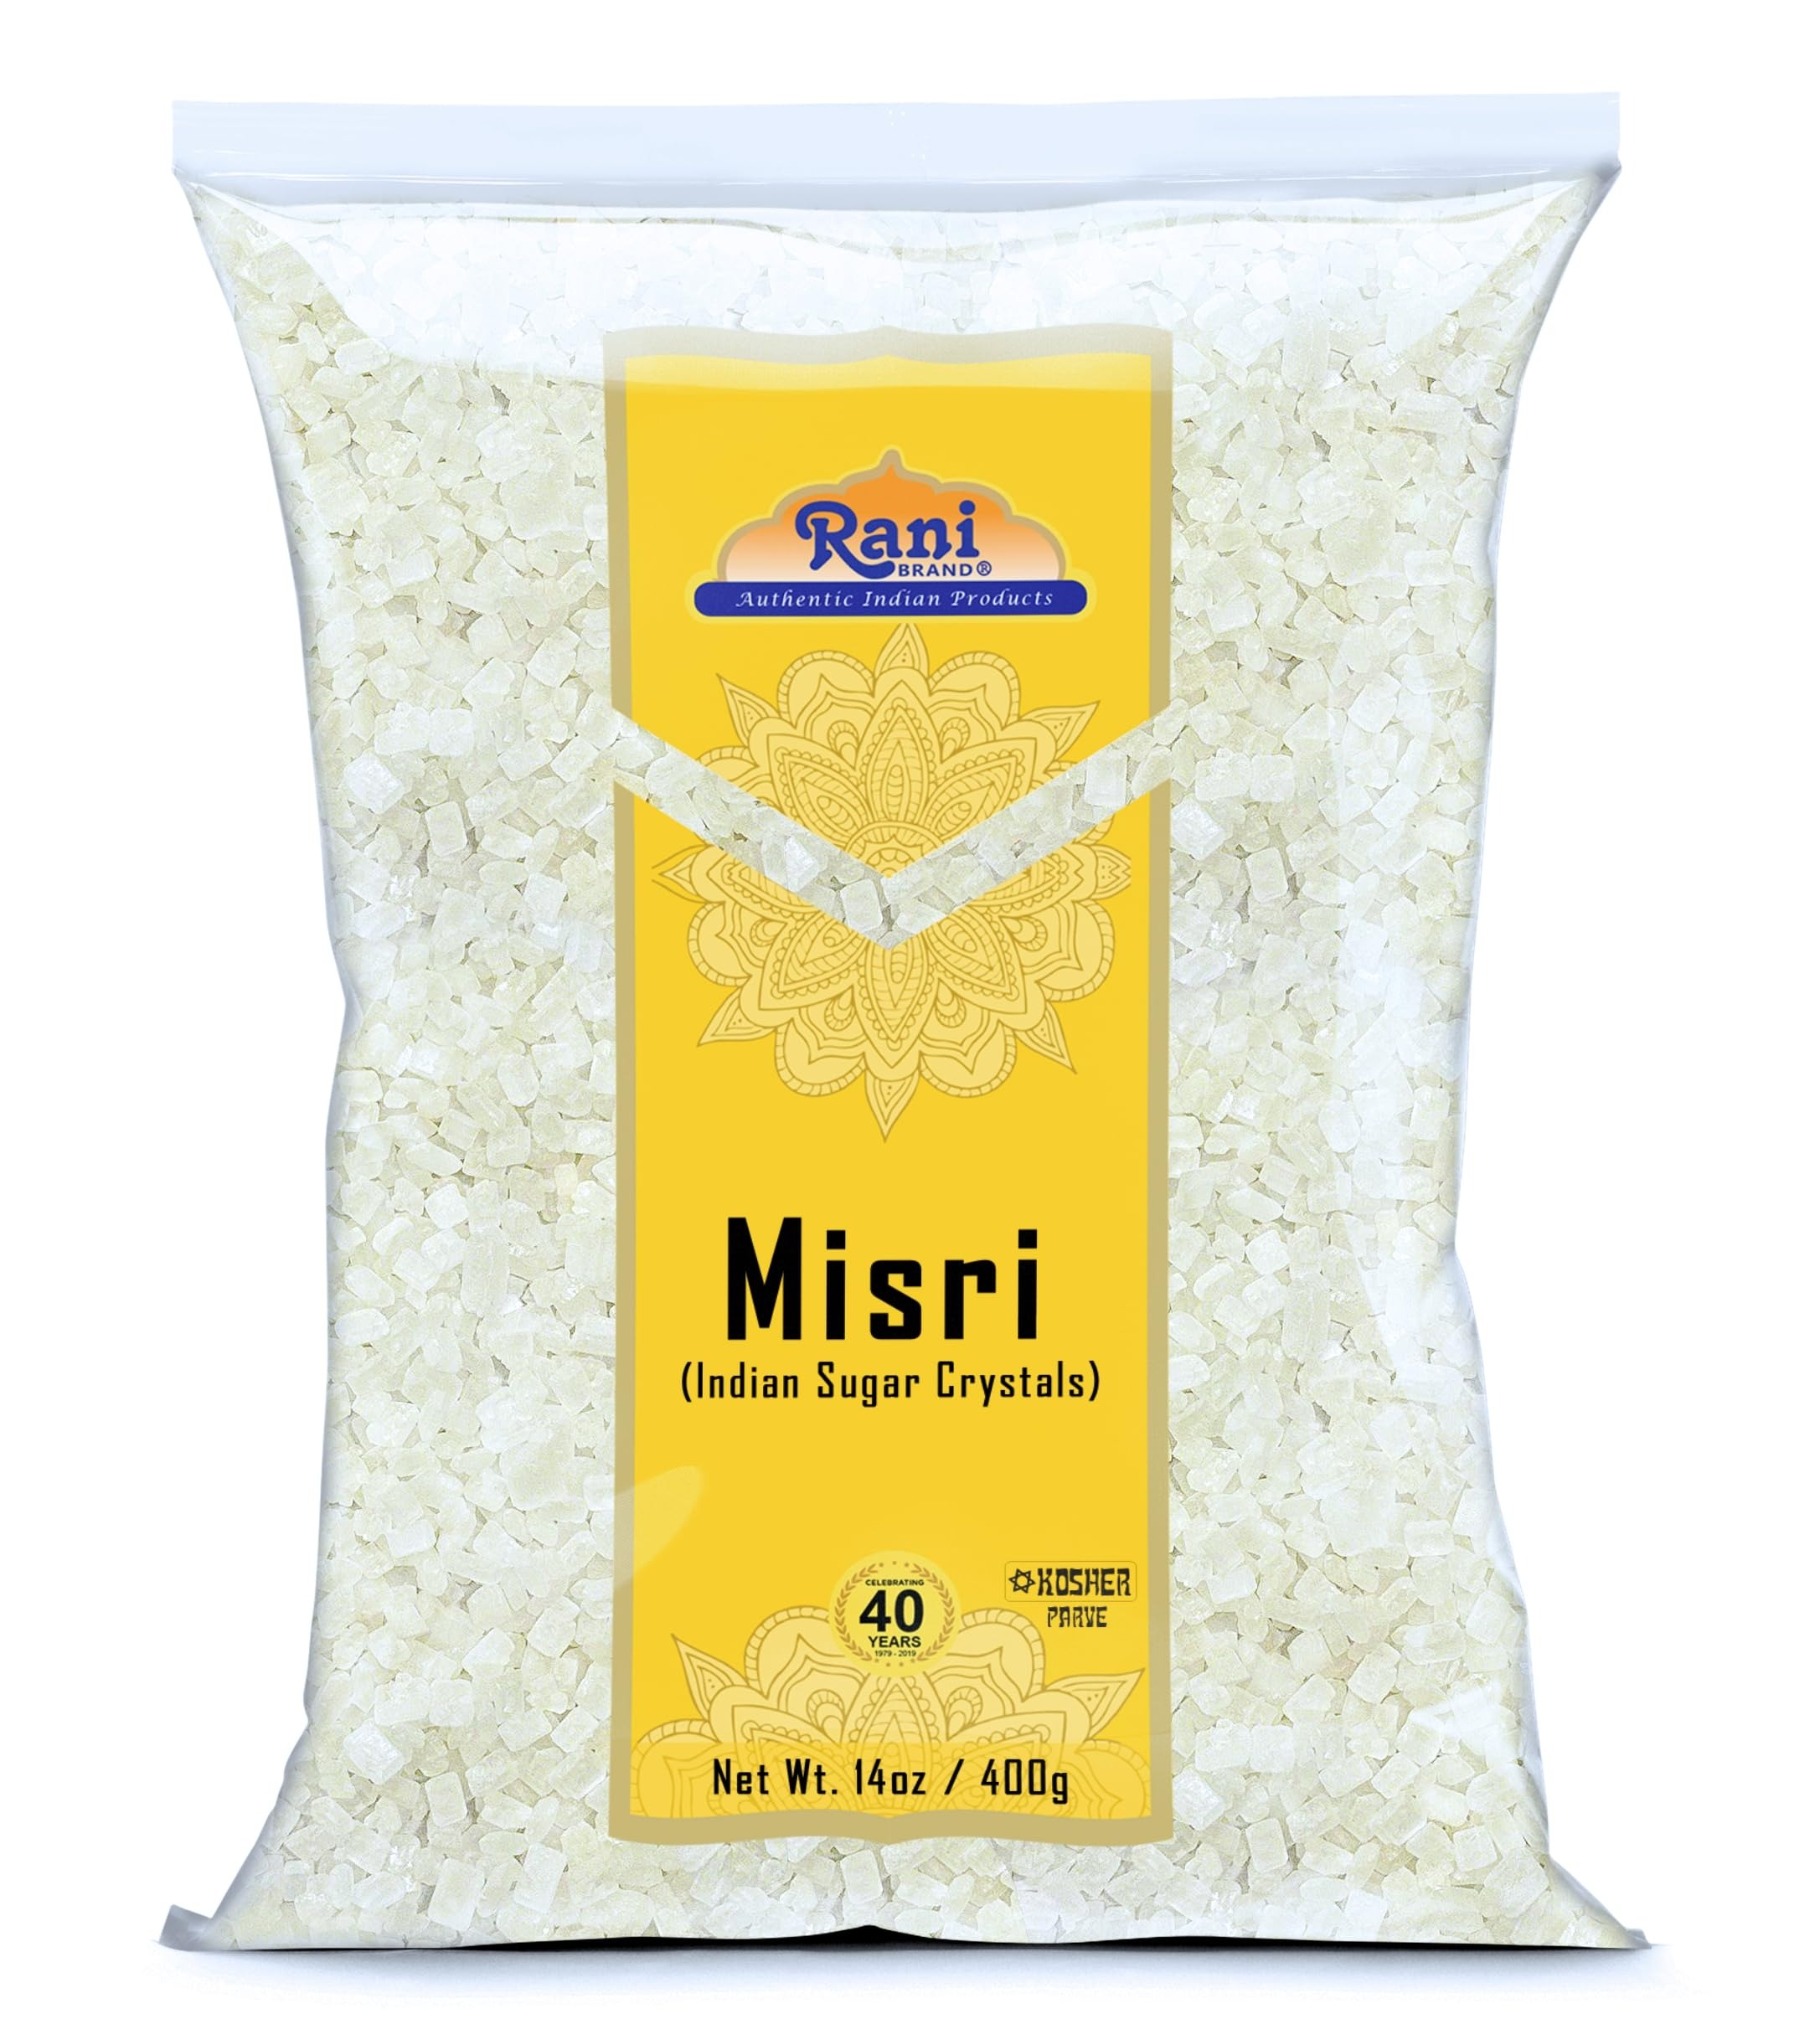
Item Name: Rani Misri (Indian Sugar Crystals) 14oz (400g) ~ All Natural | Gluten Friendly | No Colors | Vegan | Kosher | Indian Origin
Bullet Point 1: You'll LOVE our Misri (Rock Candy Sugar Crystals) Sakar by Rani Brand Here's Why:
Bullet Point 2: ❤️Indian Rock sugar creates a taste of its own, goes great in sweetening teas, coffee & cakes. Mixed with fennel seeds, makes a great natural breath freshener
Bullet Point 3: ❤️Now KOSHER! 100% Natural, Non-GMO, No Preservatives, Vegan, Gluten Friendly PREMIUM Gourmet Food Grade Sugar.
Bullet Point 4: ❤️Rock sugar, or rock candy, is used by a wide variety of cultures around the world in a variety of applications. Some are just for fun others play a core role in flavoring or sweetening dishes. Rock Sugar is well known for sweetening tea or milk without changing its flavor and is also consumed as a candy. Dissolve it in warm water to make sugar syrup and add it to iced tea, coffee, lemonades etc. Just add one or two cube to hot milk or tea to sweeten the drink.
Bullet Point 5: ❤️Net Wt. 14oz (400g), Authentic Product of India, Alternate Names: Misri, Rock Sugar, Mishri, Sakar, Shakkar
Product Description: <B>Sugar Rock Candy Crystals or Misri</b> is the best sweetener and it tastes better than other sweetening agents like Honey, artificial sweeteners, refined sugar and stevia. It not just sweetens tea, but also enhances the natural taste without allowing any unpleasant or bitter after taste. Benefits of Rock sugar candy or mishri which its also called as rock candy can be found in many varied cultural traditions, but it originates from and India & Mid-East Countries, the dessert was often tinted and mildly flavored with sugar candy, saffron and flowers. <br><br><b> ROCK SUGAR, ALSO KNOWN AS ROCK CANDY OR SUGAR CANDY, IS A HARD CONFECTION MADE BY COOLING SUGAR SYRUP INTO LARGE CRYSTALS <br><br> USAGE OF ROCK CRYSTAL SUGAR: <br><br></b> Rock crystal sugar is a classic candy that is ideal for wedding receptions, Valentine’s Day, or special occasions. They are also perfect for engagement parties, bridal showers, and weddings. Rock sugar is especially common in Asian cuisines and is used to sweeten teas, desserts, and even savory dishes.<br><br> It is less sweet than a comparable volume of granulated, white table sugar, making it an ideal, mild sweetener for many drinks and dishes. <br><br><b> MILD SWEETNESS LEVELS <br><br></b> Rock sugar typically has a milder sweetness level than a comparable amount of pure table sugar. Since it is made from a water and sugar solution, it is more diluted than refined sugar. <br><br> THESE ABSOLUTELY PURE SUGAR CRYSTALS ARE LARGE, AVAILABLE IN VARIOUS FORMS, AND ARE USED AS AN ADDITIVE TO FOODS FOR TEXTURE OR VISUAL INTEREST. <br><br> THEY CAN BE EATEN LIKE THAT, ADDED TO SWEETEN COFFEE AND TEAS, WHICH ARE SERVED AFTER MEALS OR ADDED TO ANY RECIPE AS DIRECTED. IT HAS A SIMPLE AND ATTRACTIVE FLAVOR. <br><br> THE PLEASING PRODUCT IS CRAFTED FROM NATURAL SOURCES.
Value: 14.0
Unit: Ounce

Price: 9.99